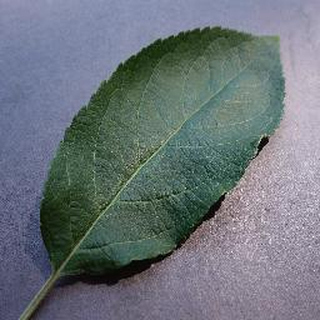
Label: healthy_apple